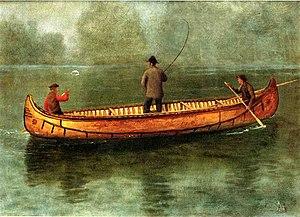
Le canoë, ou canoé, également appelé canot au Canada et canoë canadien en France, est un type de pirogue légère non pontée, mue à la pagaie simple, destiné à la navigation sur les rivières et les lacs. Il peut exceptionnellement être équipé de voile latine, lorsque le canoë est équipé de dérives latérales.